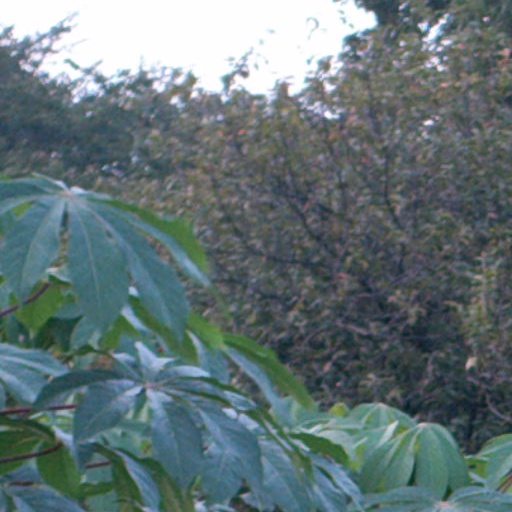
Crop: cassava